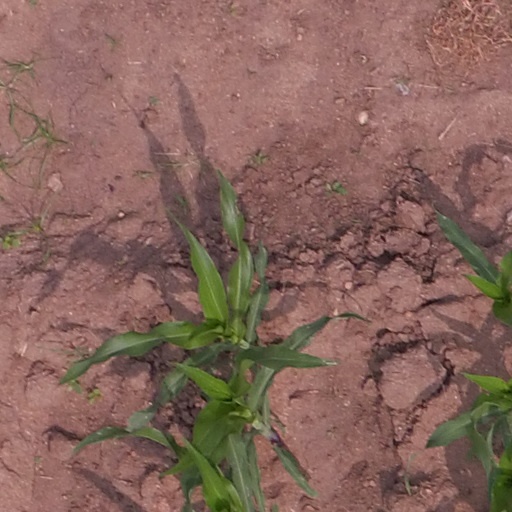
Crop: maize; corn